James Scott, 1st Duke of Monmouth

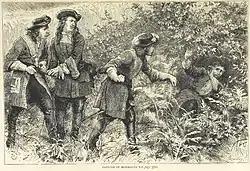
Artist's conception of Monmouth's capture, from an 1873 British book

On 14 February 1663, almost 14 years old, shortly after having been brought to England, James was created Duke of Monmouth, with the subsidiary titles of Earl of Doncaster and Baron Scott of Tynedale, all three in the Peerage of England, and, on 28 March 1663, he was appointed a Knight of the Garter.